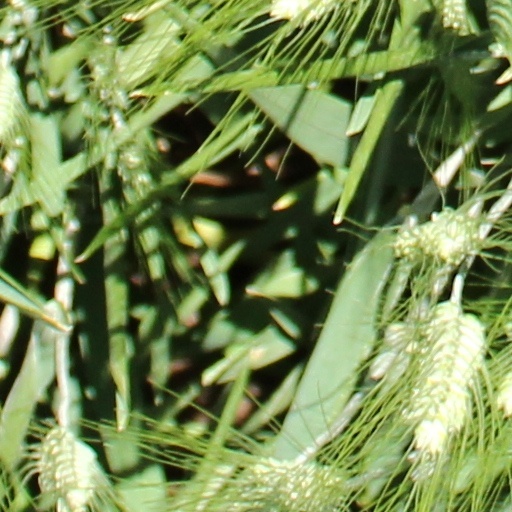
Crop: wheat